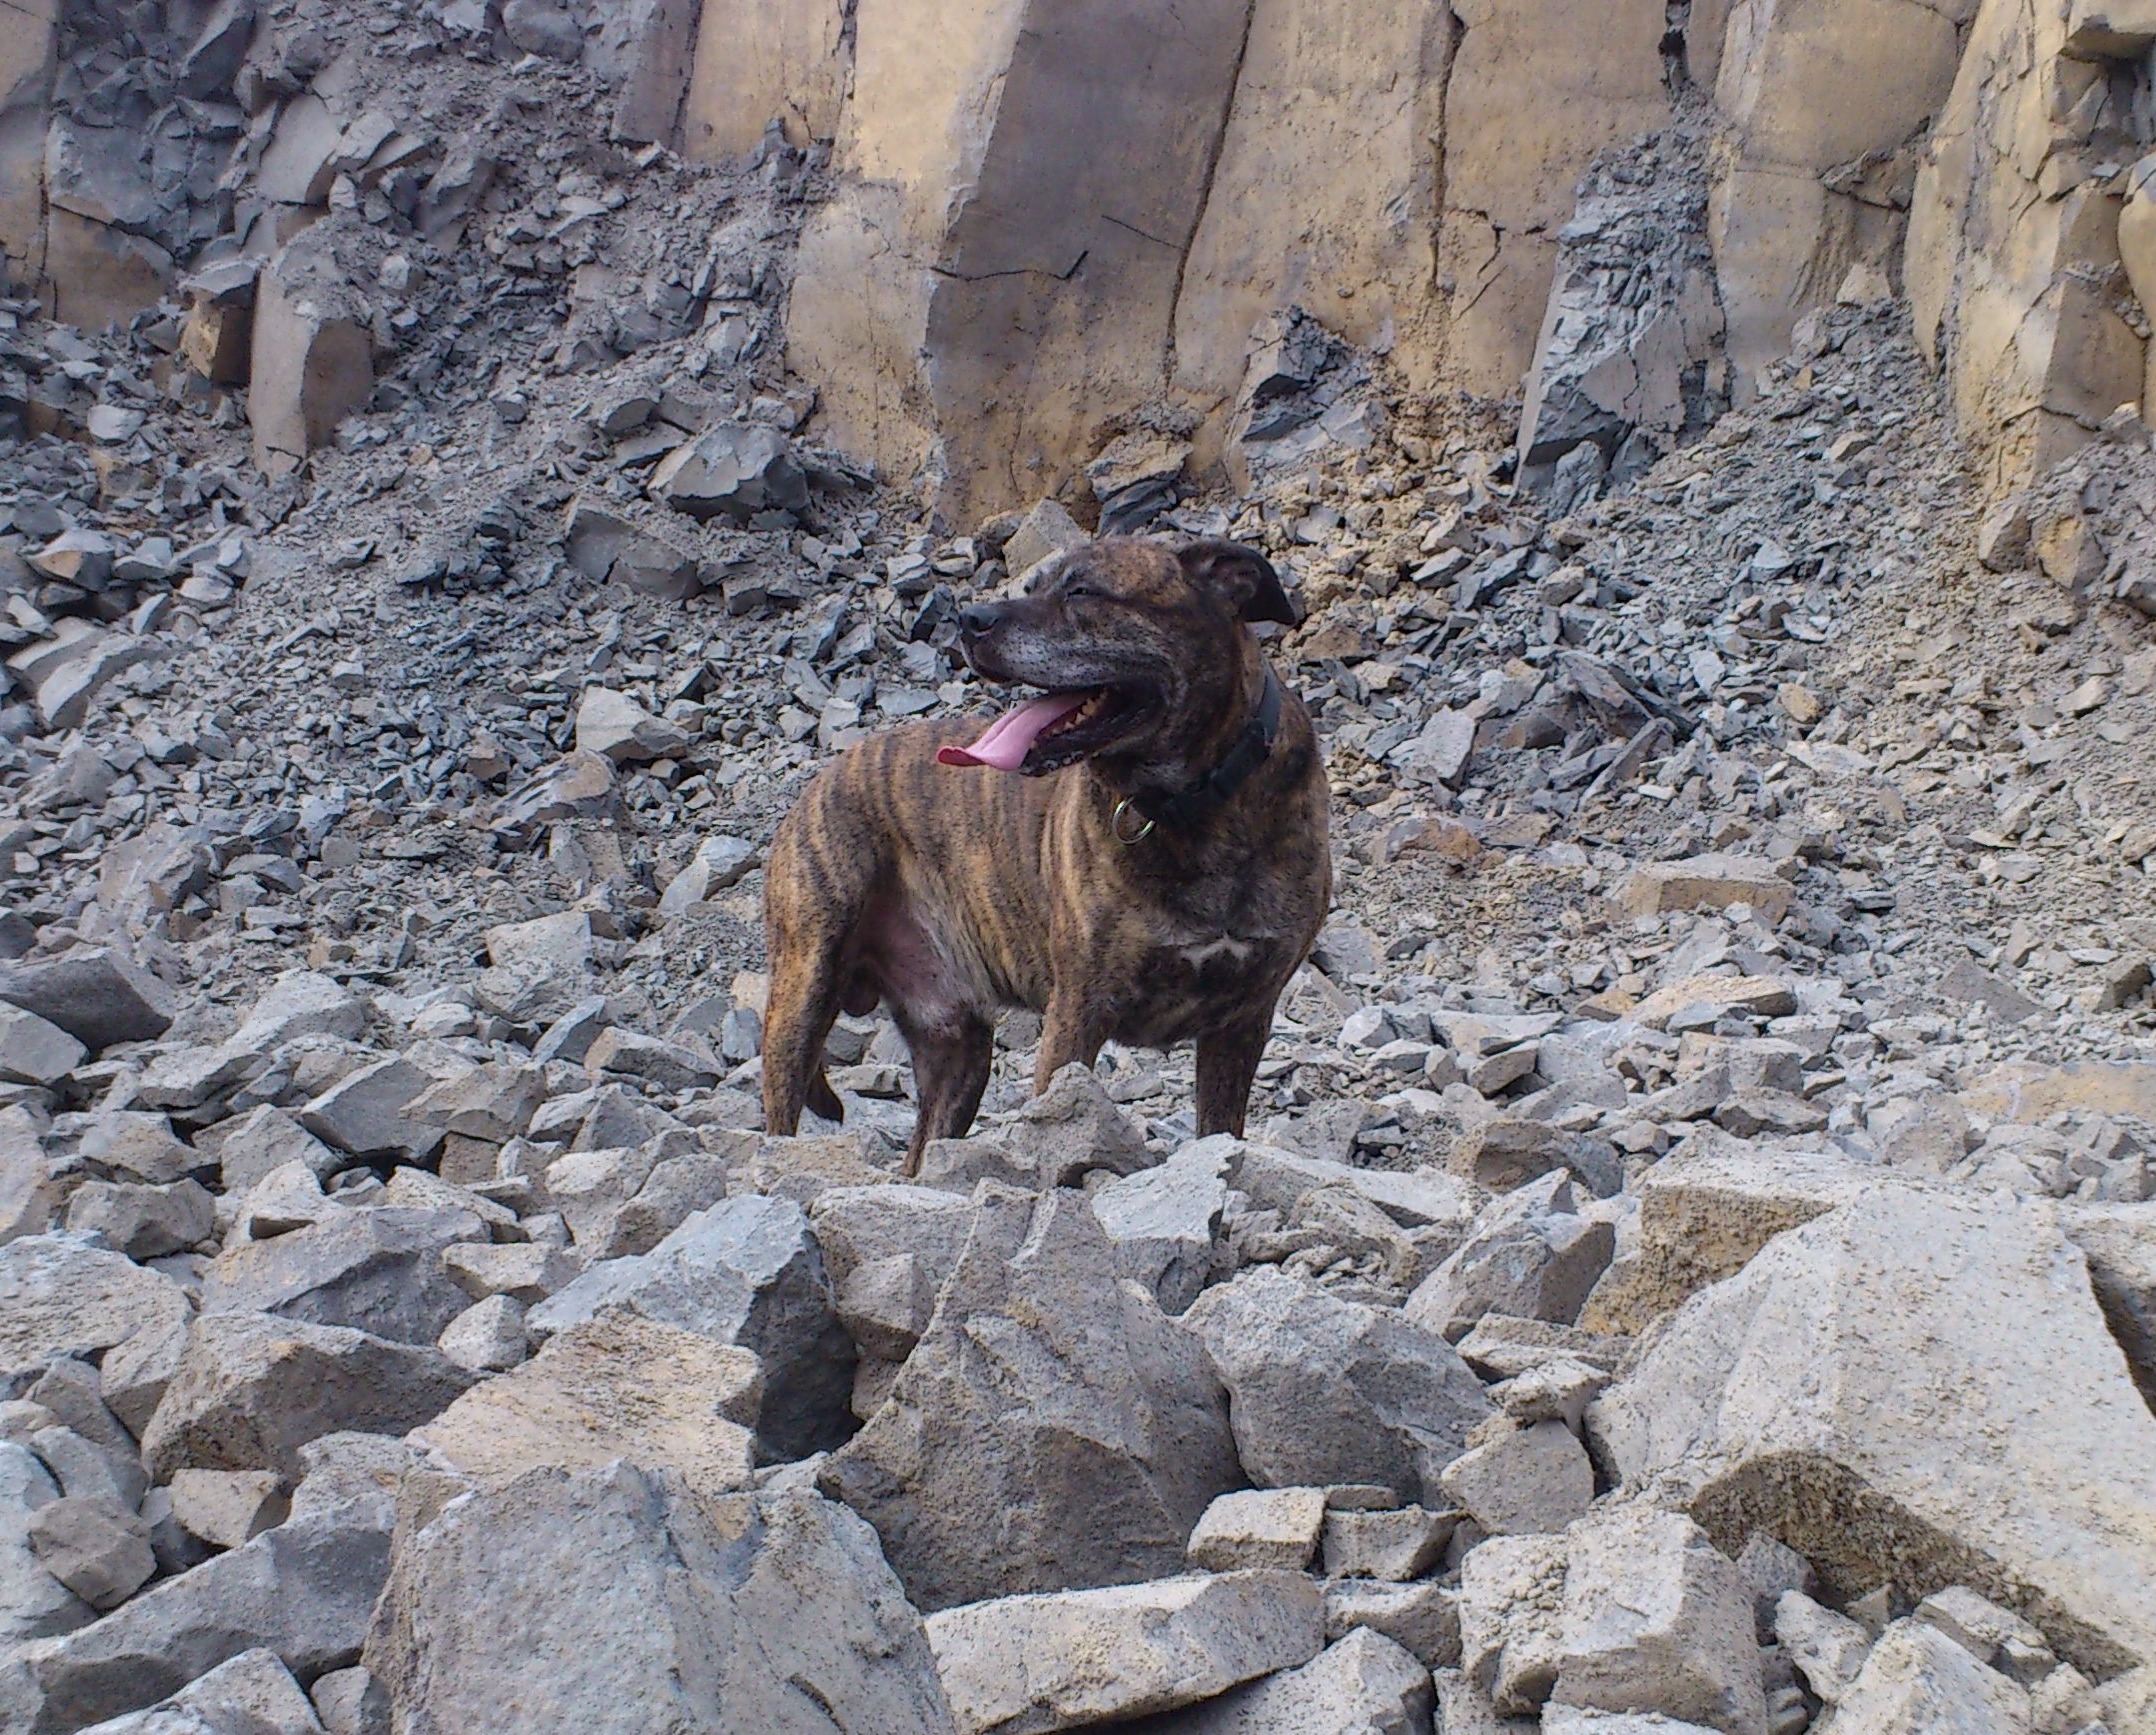
nature, dog, cute, profile, wildlife, mammal, stones, vertebrate, dog like mammal